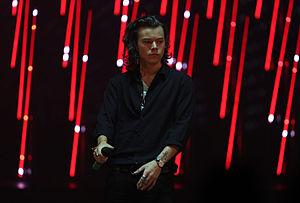
Harry Styles, né le 1ᵉʳ février 1994 à Redditch, est un chanteur, musicien et acteur britannique.